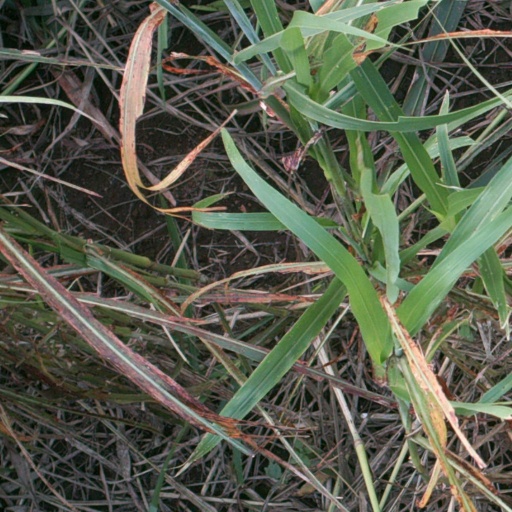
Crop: sorghum